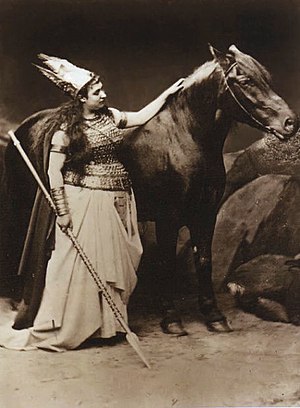
Nibelungens Ring / Opførelser / De første iscenesættelser
Amalia Materna, den første Brünnhilde i Bayreuth med Cocotte, Kong Ludwigs hest der ”spillede” Grane. I 2009 i Seattle "spillede" Star Grane
Der Ring des Nibelungen er en operacyklus bestående af fire episke operaer eller musikdramaer, der er skrevet af den tyske komponist Richard Wagner. Wagner skrev librettoen og partituret i løbet af 26 år: fra 1848 til 1874.